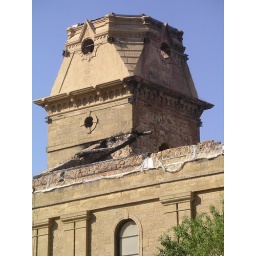
Architect Stephan Vaughn Shipman added the Neo-Grec styled tower base (above the square base) and wooden steeple in 1882.